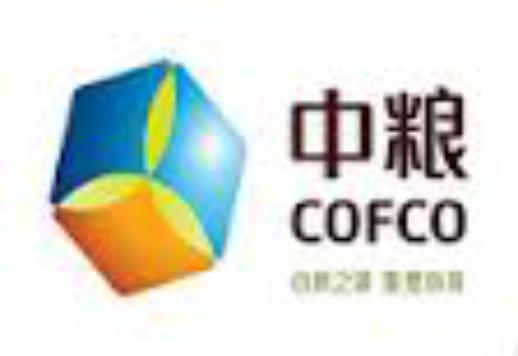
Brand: cofco
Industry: Others